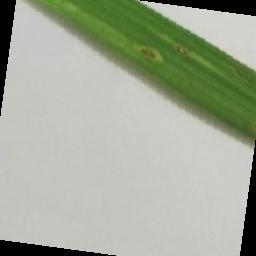
Label: Rice___Leaf_Blast